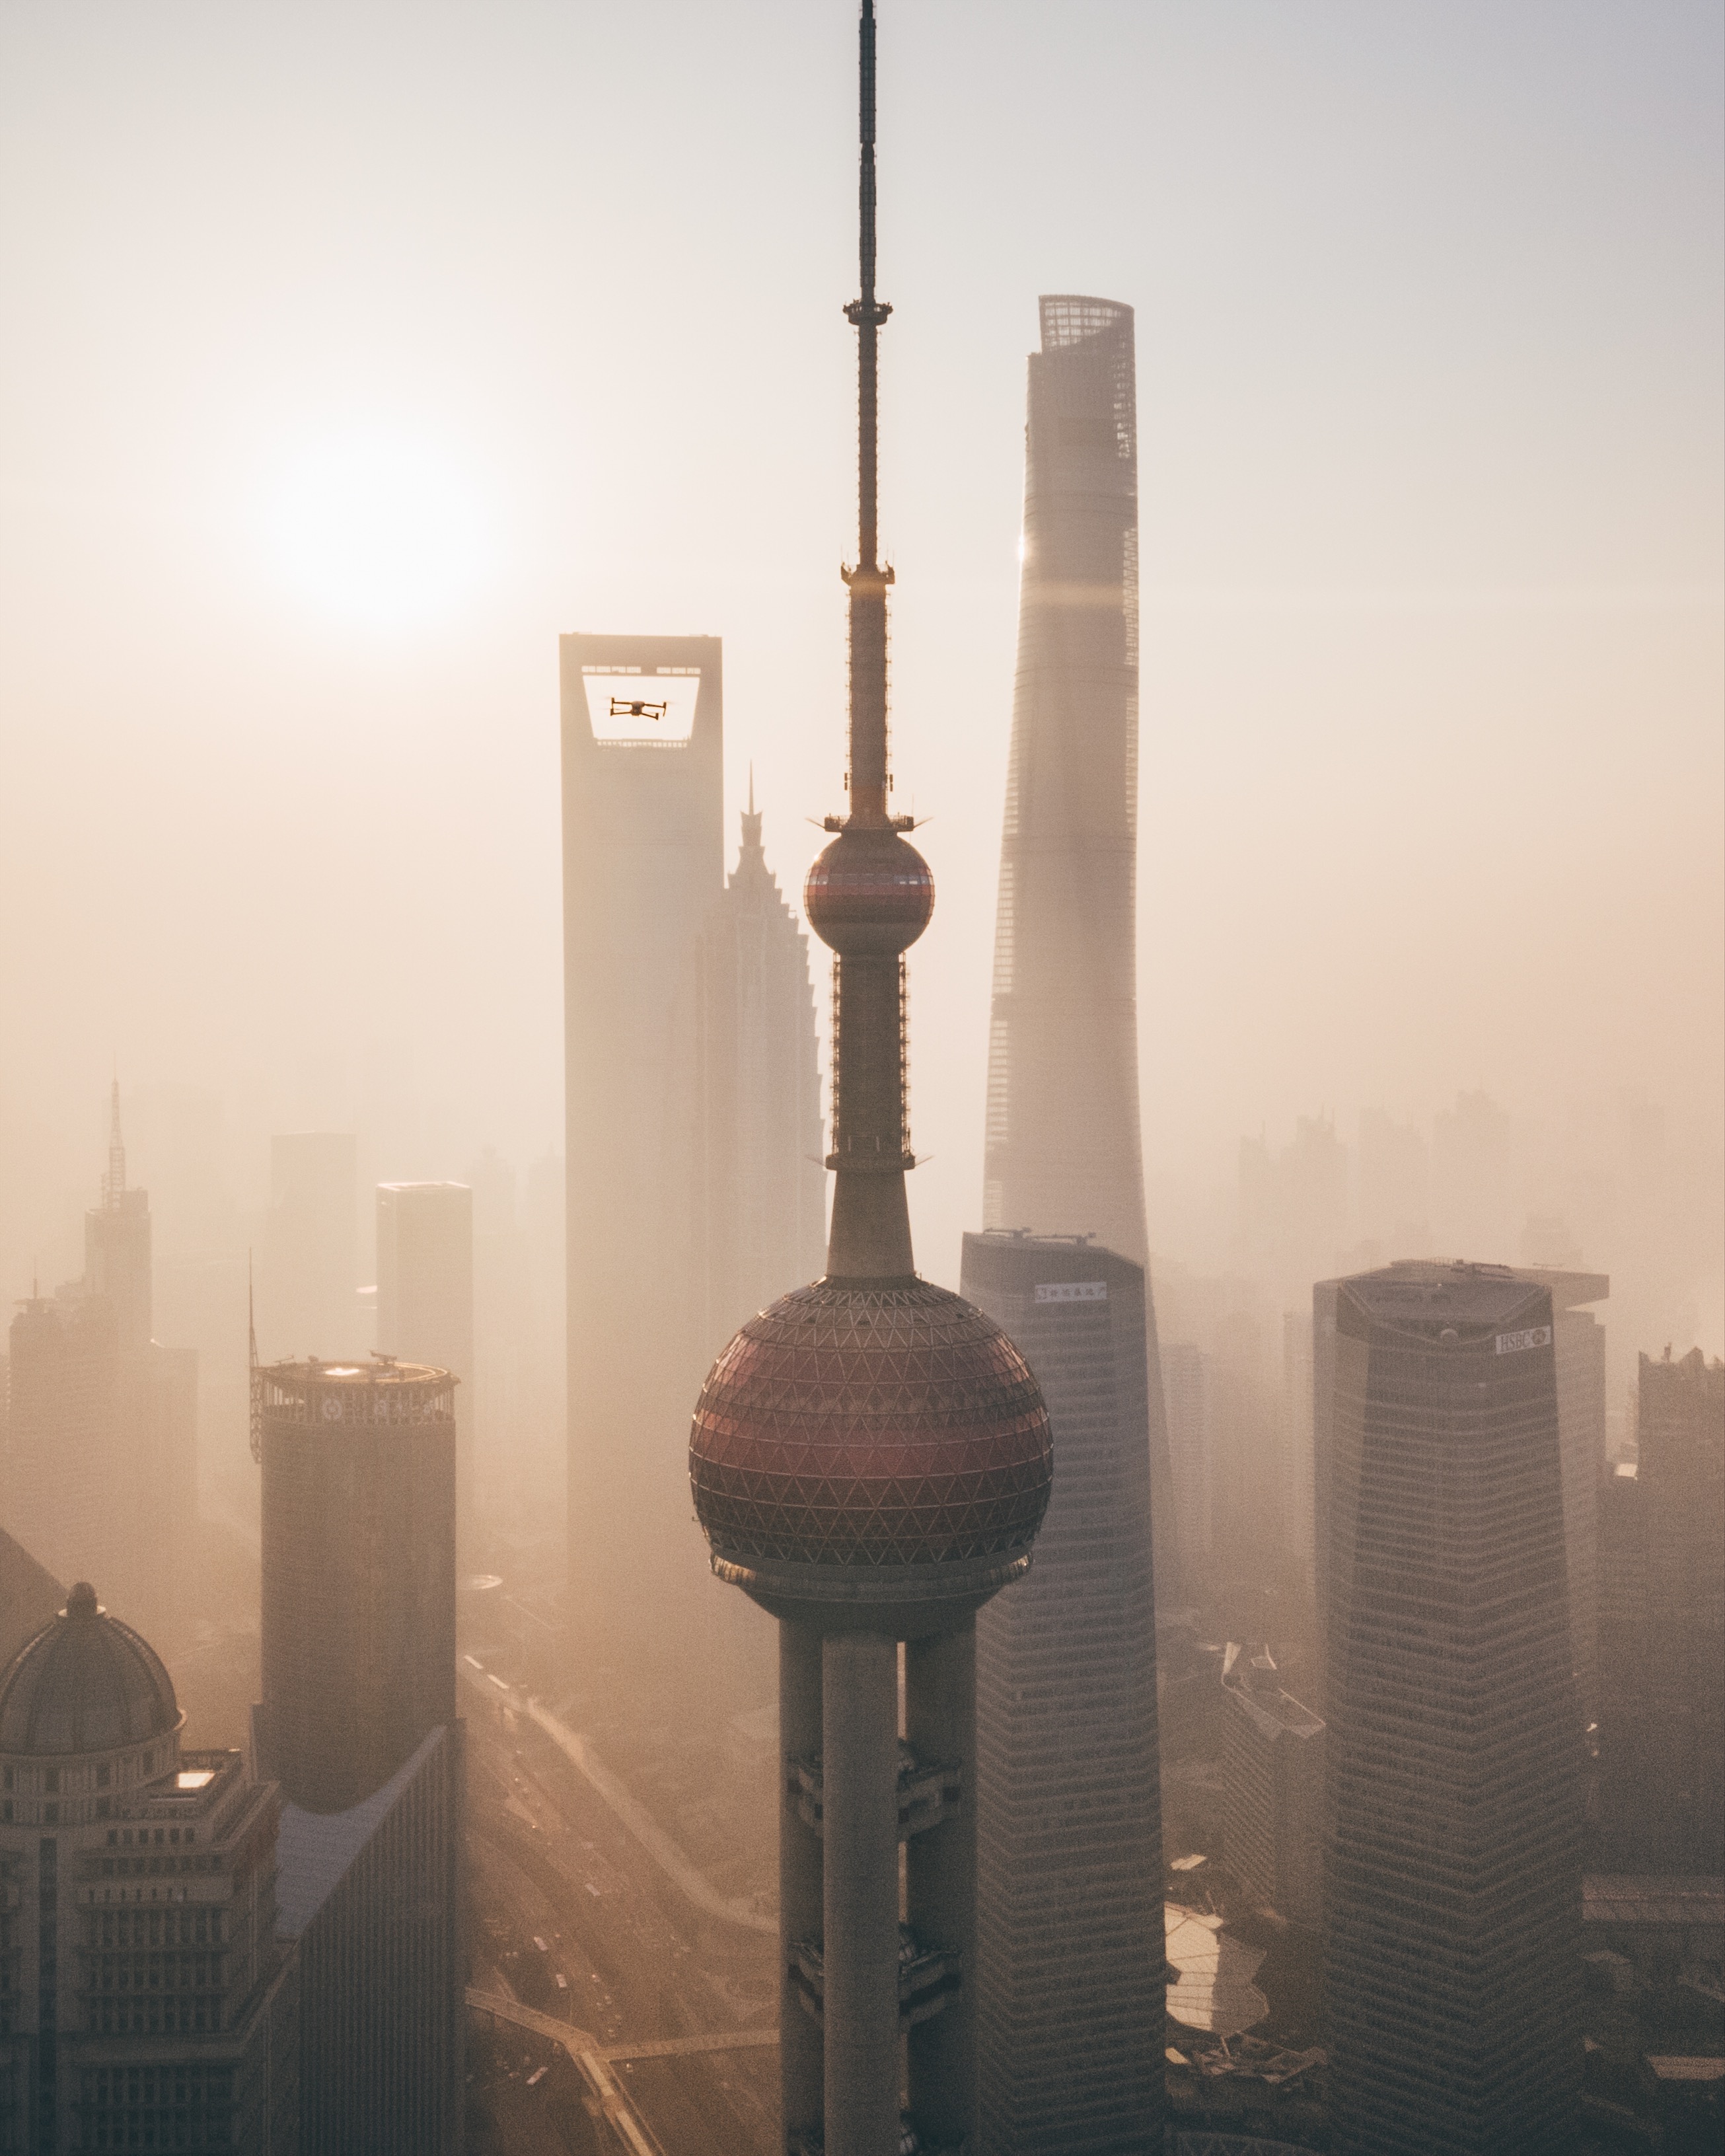
atmospheric phenomenon, skyscraper, haze, urban area, tower, mist, metropolitan area, fog, city, cityscape, sky, tower block, morning, human settlement, metropolis, building, architecture, skyline, downtown, spire